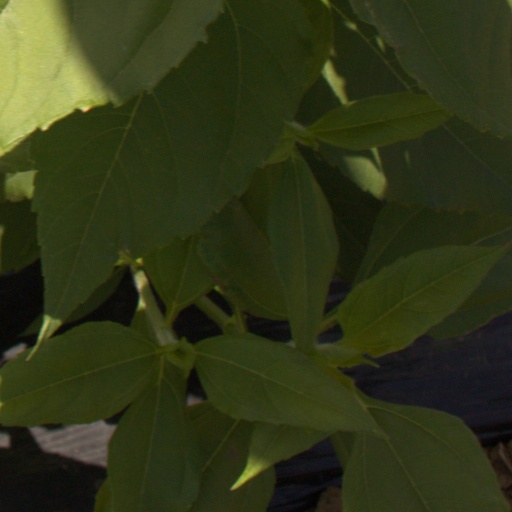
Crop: Jerusalem artichoke